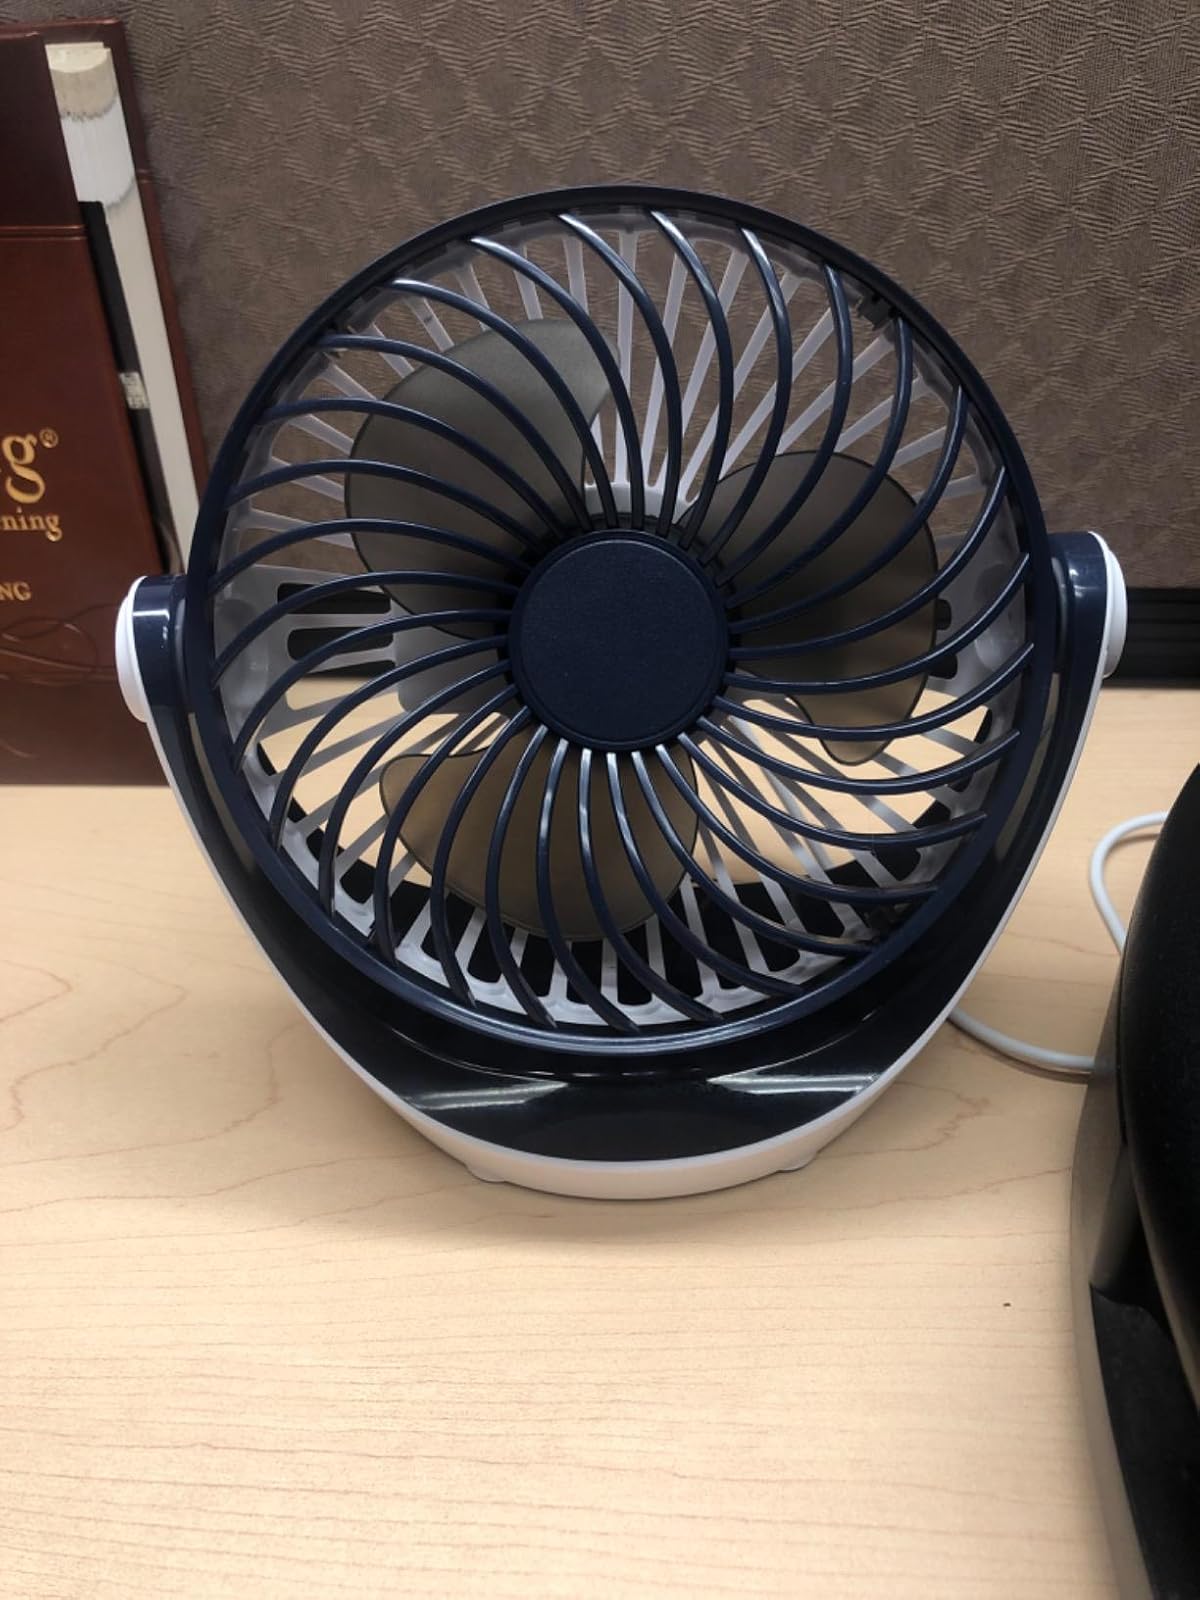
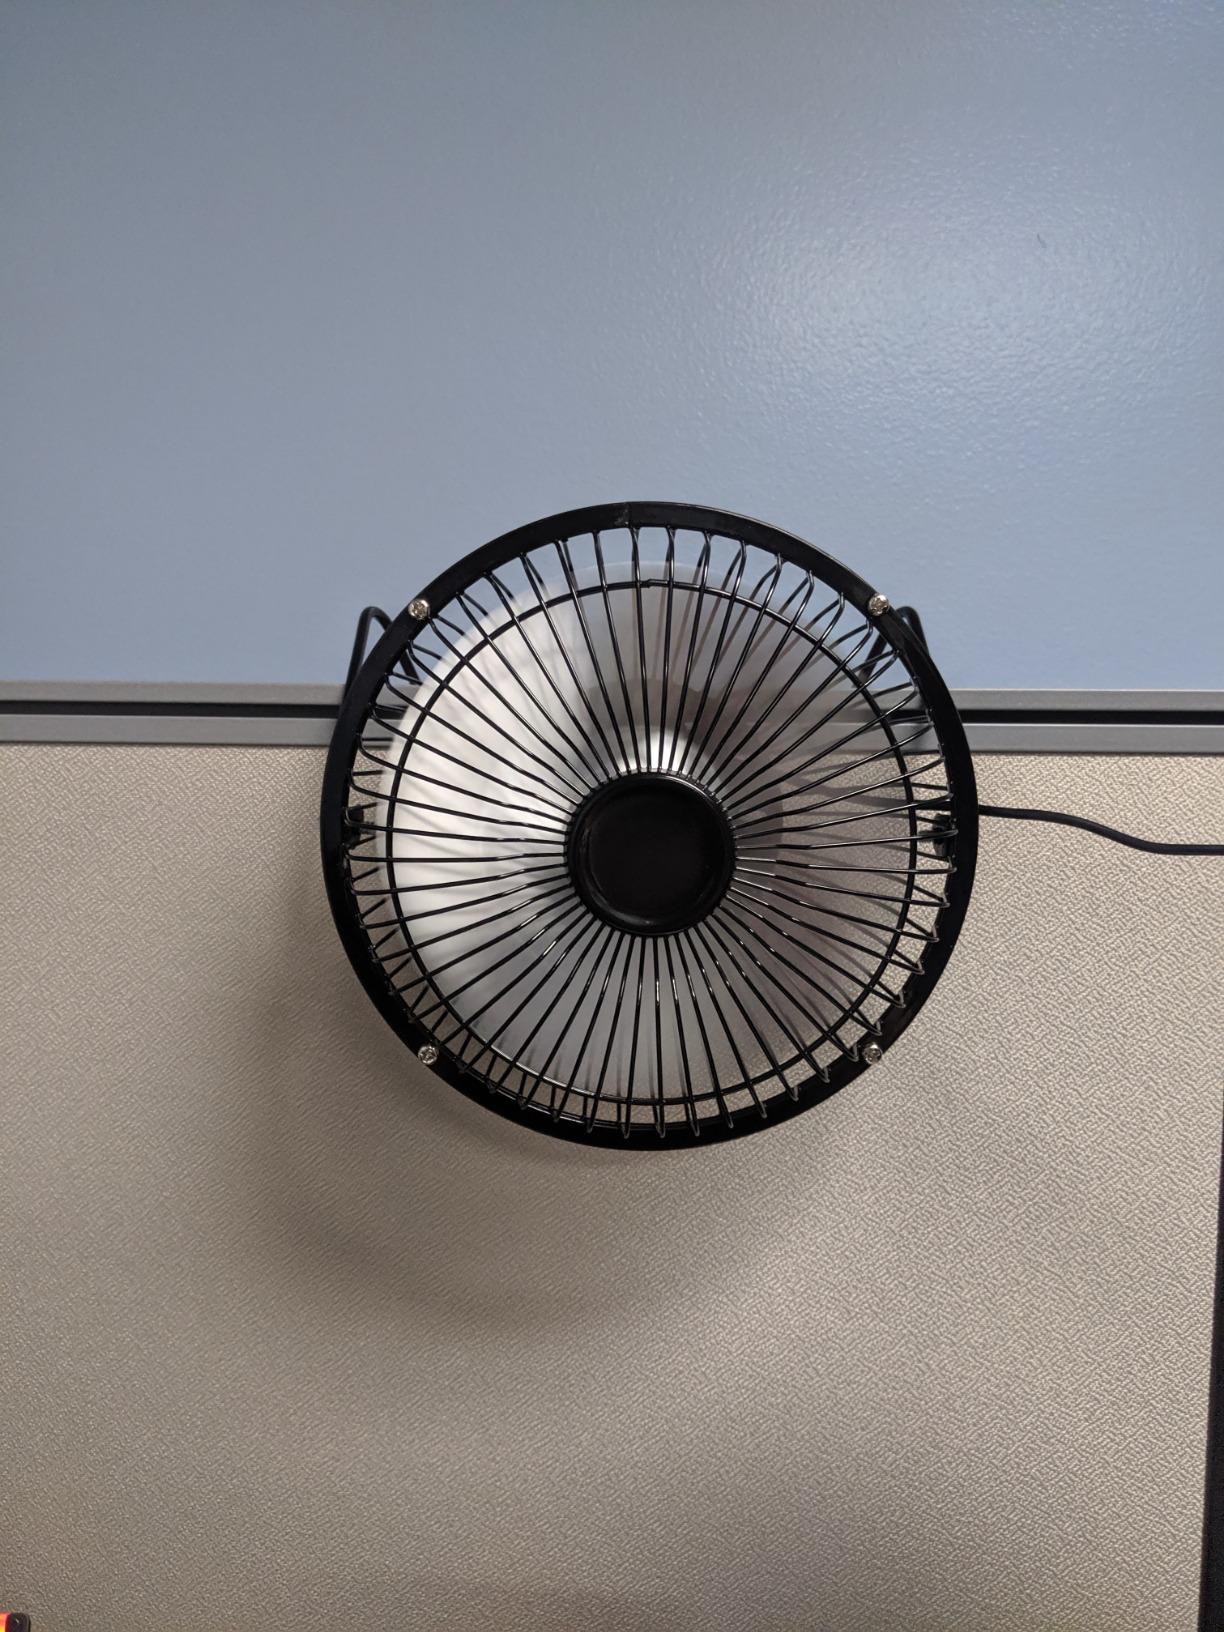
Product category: fan
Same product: no